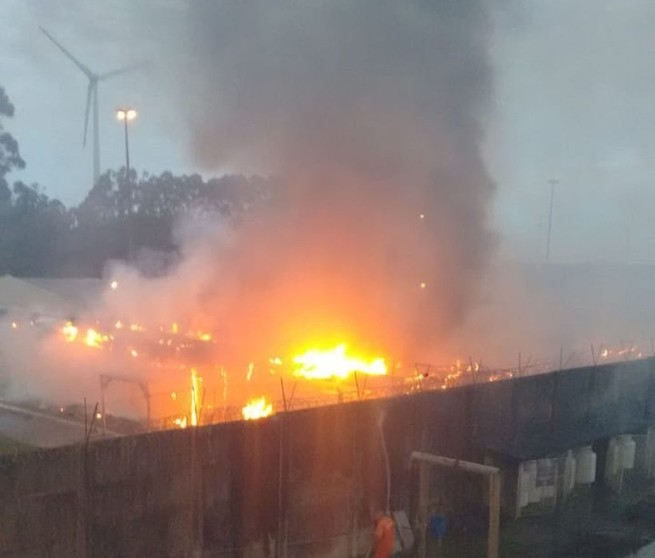
Fire: yes
Smoke: yes